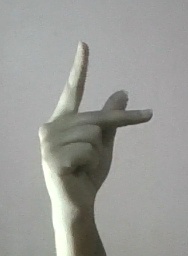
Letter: dha